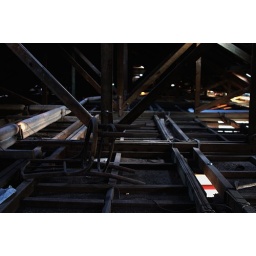
The chair in the roof